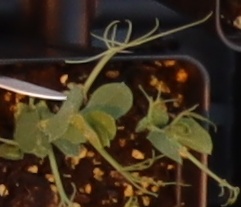
Label: Field Pea